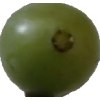
Label: grape